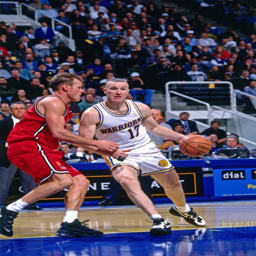
basketball small forward # of the drives .